M25 (tram)

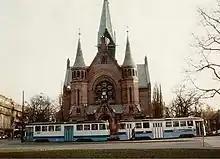
A pair of SM91 trams at Sagene in Oslo in 1998. Car 264 (left) was the only left-hand drive tram transferred to Oslo.

125 trams were built by Hägglund & Söner for Göteborgs Spårvägar, where they were given the serial numbers 501–625. The first car was delivered on 5 May 1958, and the class first operated in passenger service on 22 January 1959. The final car in the order was delivered on 4 June 1962. Less than a year after that final delivery, Sweden took the decision to change from left to right-side driving on Dagen H (3 September 1967).